Lev Alburt

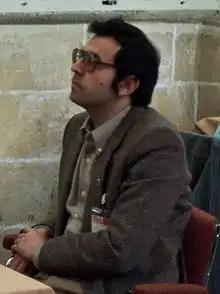
Alburt in 1980

Lev Osipovich Alburt (born August 21, 1945) is an American chess Grandmaster, writer and coach. He was born in Orenburg, Russia, and became three-time Ukrainian Champion. After defecting to the United States in 1979, he became three-time U.S. Champion.